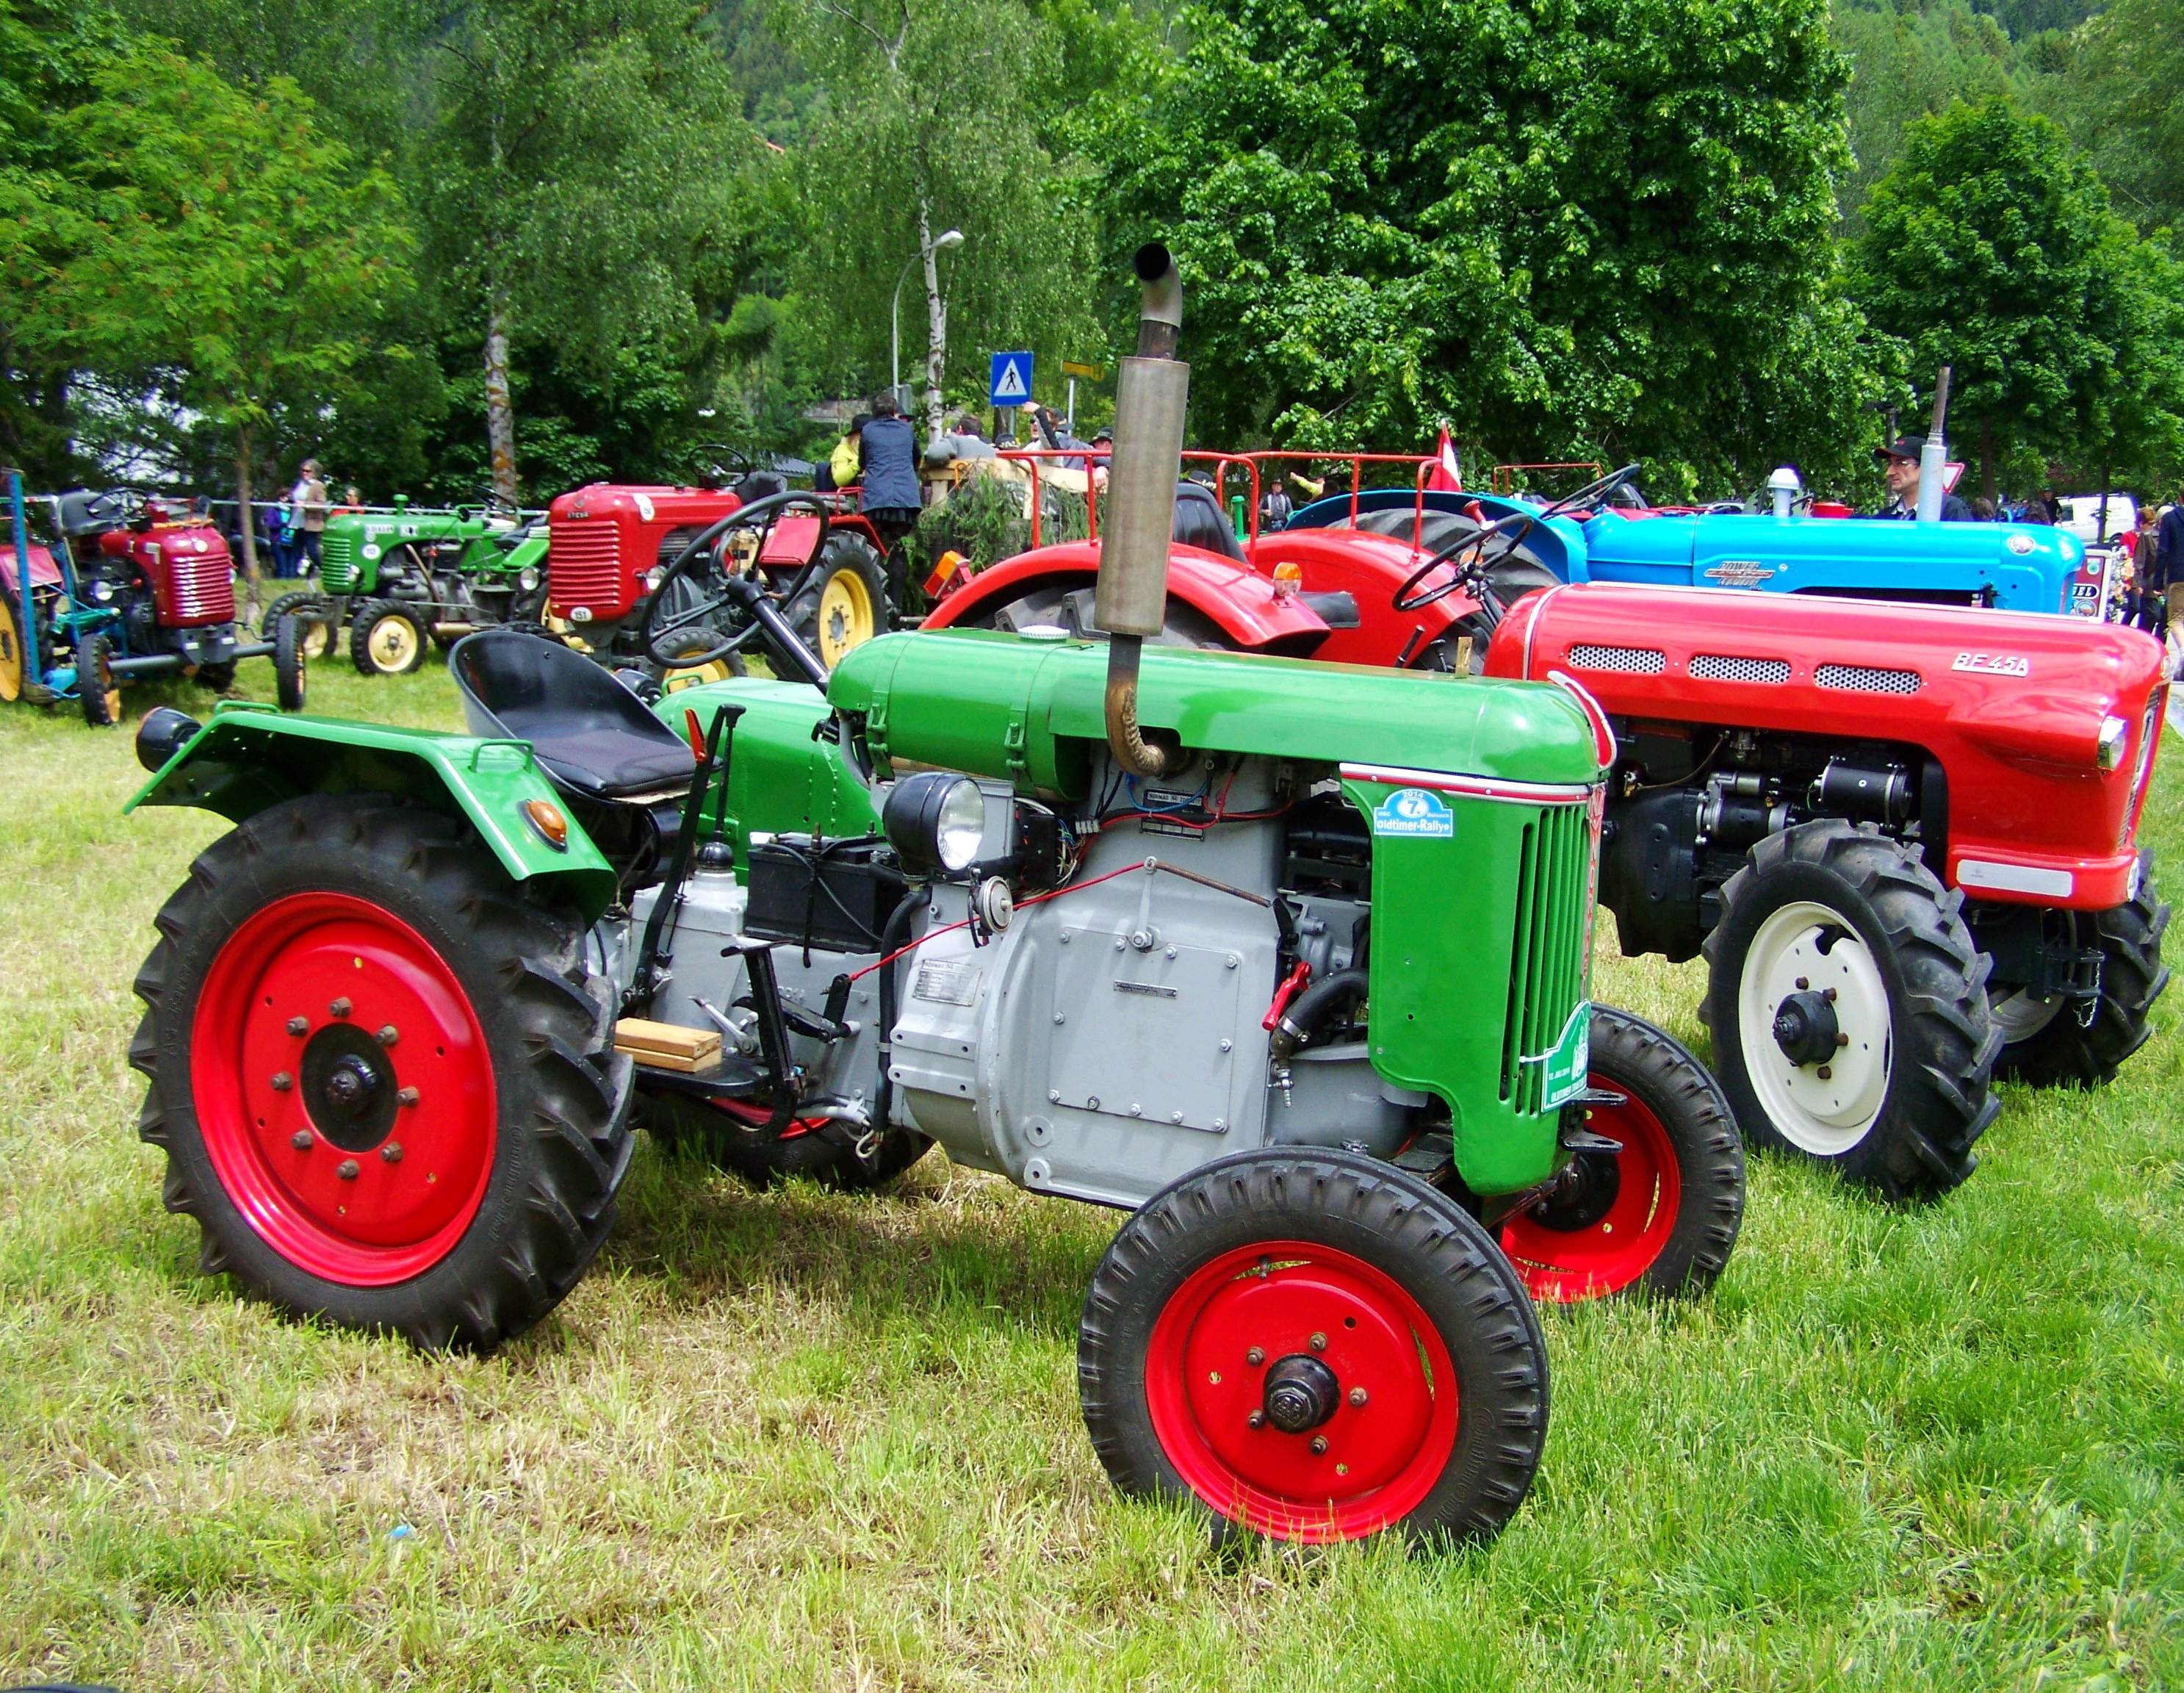
tractor, field, farm, vehicle, agriculture, austria, veteran, agricultural machinery, land vehicle, old tractors, doelsach